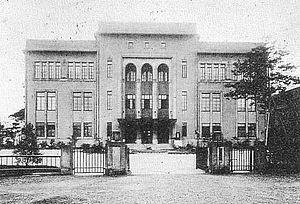
L’Académie des sciences du Japon est une organisation honorifique fondée en 1879 pour rassembler d'éminents spécialistes japonais auteurs de réalisations scientifiques remarquables. L'Académie est actuellement une organisation associée au ministère de l'Éducation. Le siège de l'organisation se trouve dans le parc Ueno à Tokyo. L'élection à l'Académie est considérée comme la plus haute distinction à laquelle puisse prétendre un savant, et ses membres jouissent d'un mandat à vie ainsi que d'une allocation monétaire annuelle.